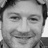
Emotion: happy